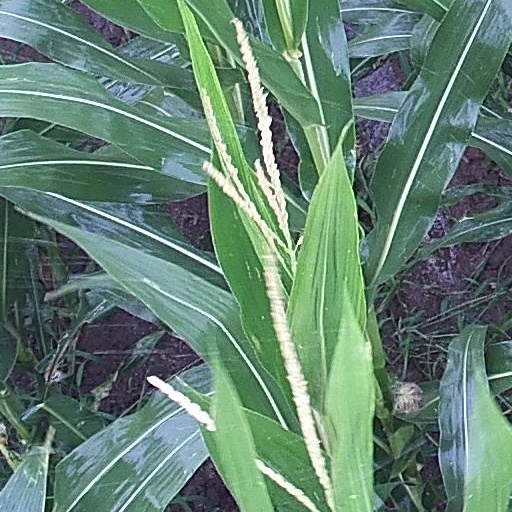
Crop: maize; corn